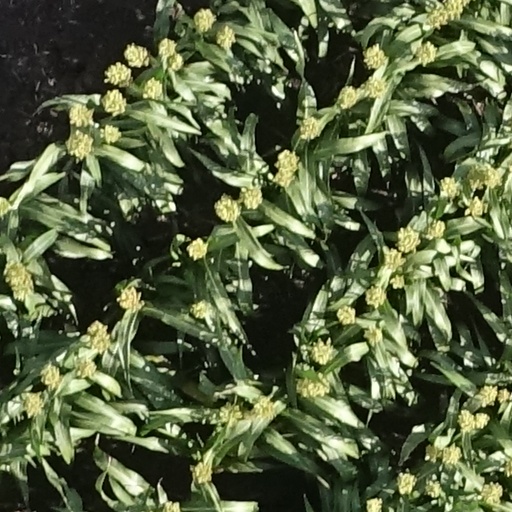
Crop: sorghum